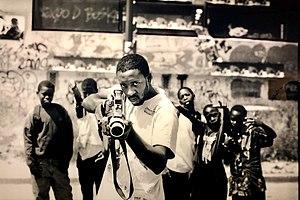
Ladj Ly, né le 3 janvier 1978 au Mali, est un réalisateur et scénariste français. Il est connu pour avoir réalisé Les Misérables, sorti en 2019.